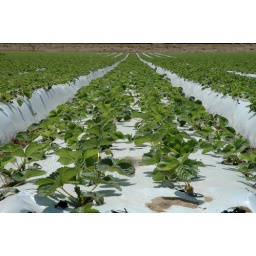
Fairly new plants wiht plastic mulch in Fillmore, California